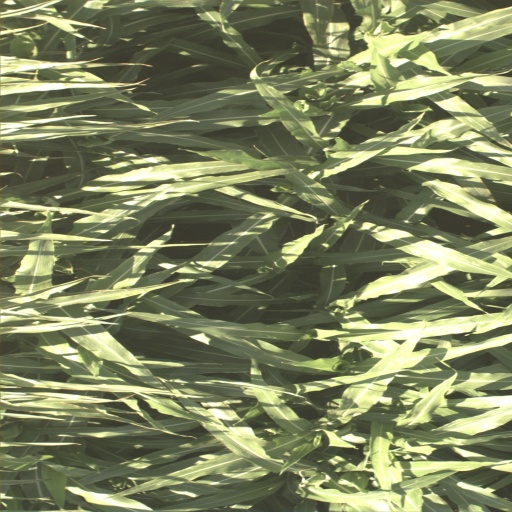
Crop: sorghum